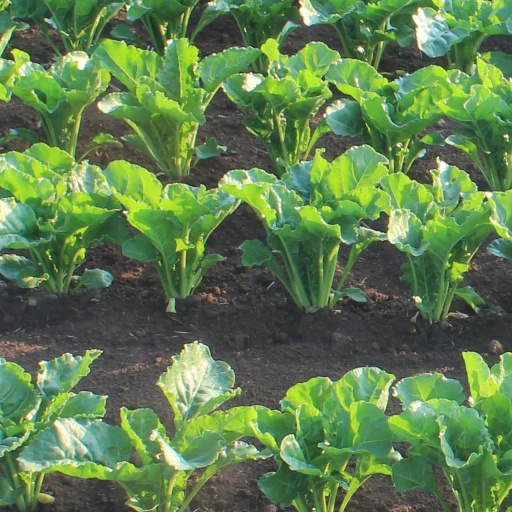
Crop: sugar beet